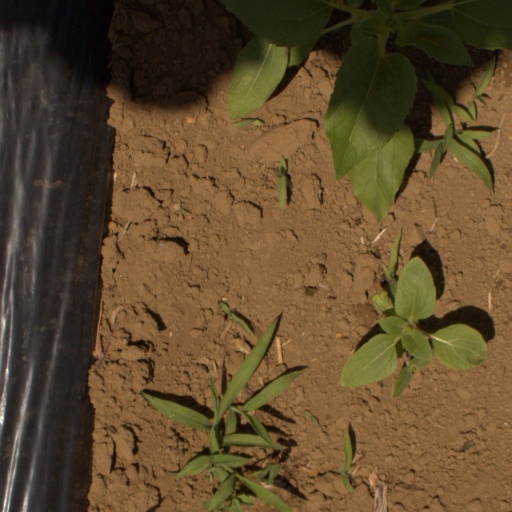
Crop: Jerusalem artichoke